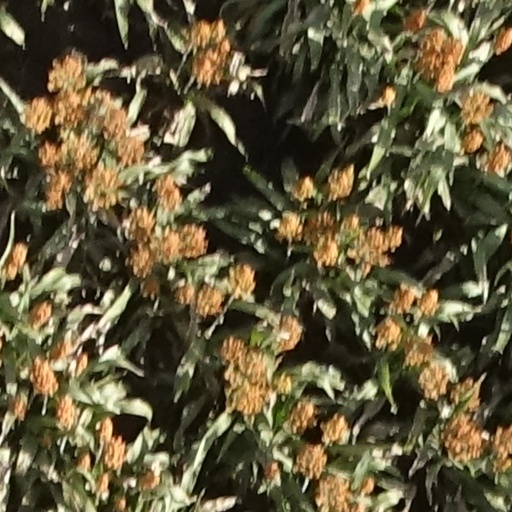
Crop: sorghum